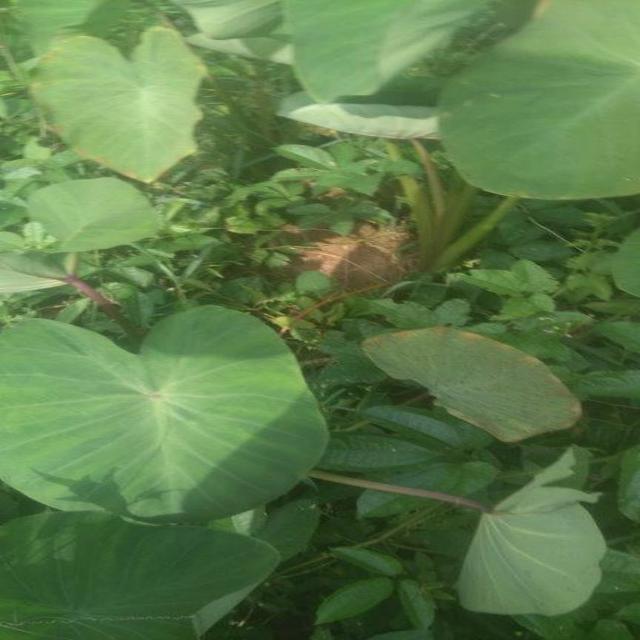
Label: Healthy